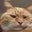
Label: cat